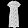
Label: Dress